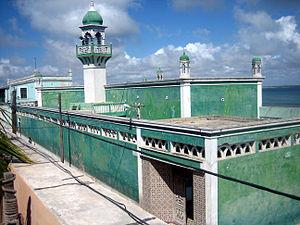
Le Mozambique, en forme longue la république du Mozambique, en portugais : Moçambique et República de Moçambique, est un État situé sur la côte orientale du continent africain. Il est entouré par l'Afrique du Sud, l'Eswatini, Madagascar, le Zimbabwe, la Zambie, le Malawi et la Tanzanie. C'est une ancienne colonie portugaise, le premier pays lusophone d'Afrique, devant l'Angola, par sa population et le deuxième par sa superficie. Le pays est membre de la Communauté des pays de langue portugaise, de l'Organisation internationale de la francophonie, du Commonwealth et de l'Organisation de la coopération islamique.
Au Mozambique, l’islam est la religion d'environ 4 millions d'habitants, soit 17,9 % de la population. La plupart des musulmans mozambicains sont sunnites d'obédience chaféite et de spiritualité soufie, mais on dénombre aussi des chiites duodécimain et ismaéliens. Ces musulmans sont principalement des autochtones, ou des immigrés d’Asie du Sud, surtout d’Inde et du Pakistan. Il existe aussi un petit nombre de musulmans émigrés d'Afrique du Nord et du Moyen-Orient. Le Mozambique est membre de l'Organisation de la coopération islamique depuis 1994.